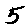
Label: 5